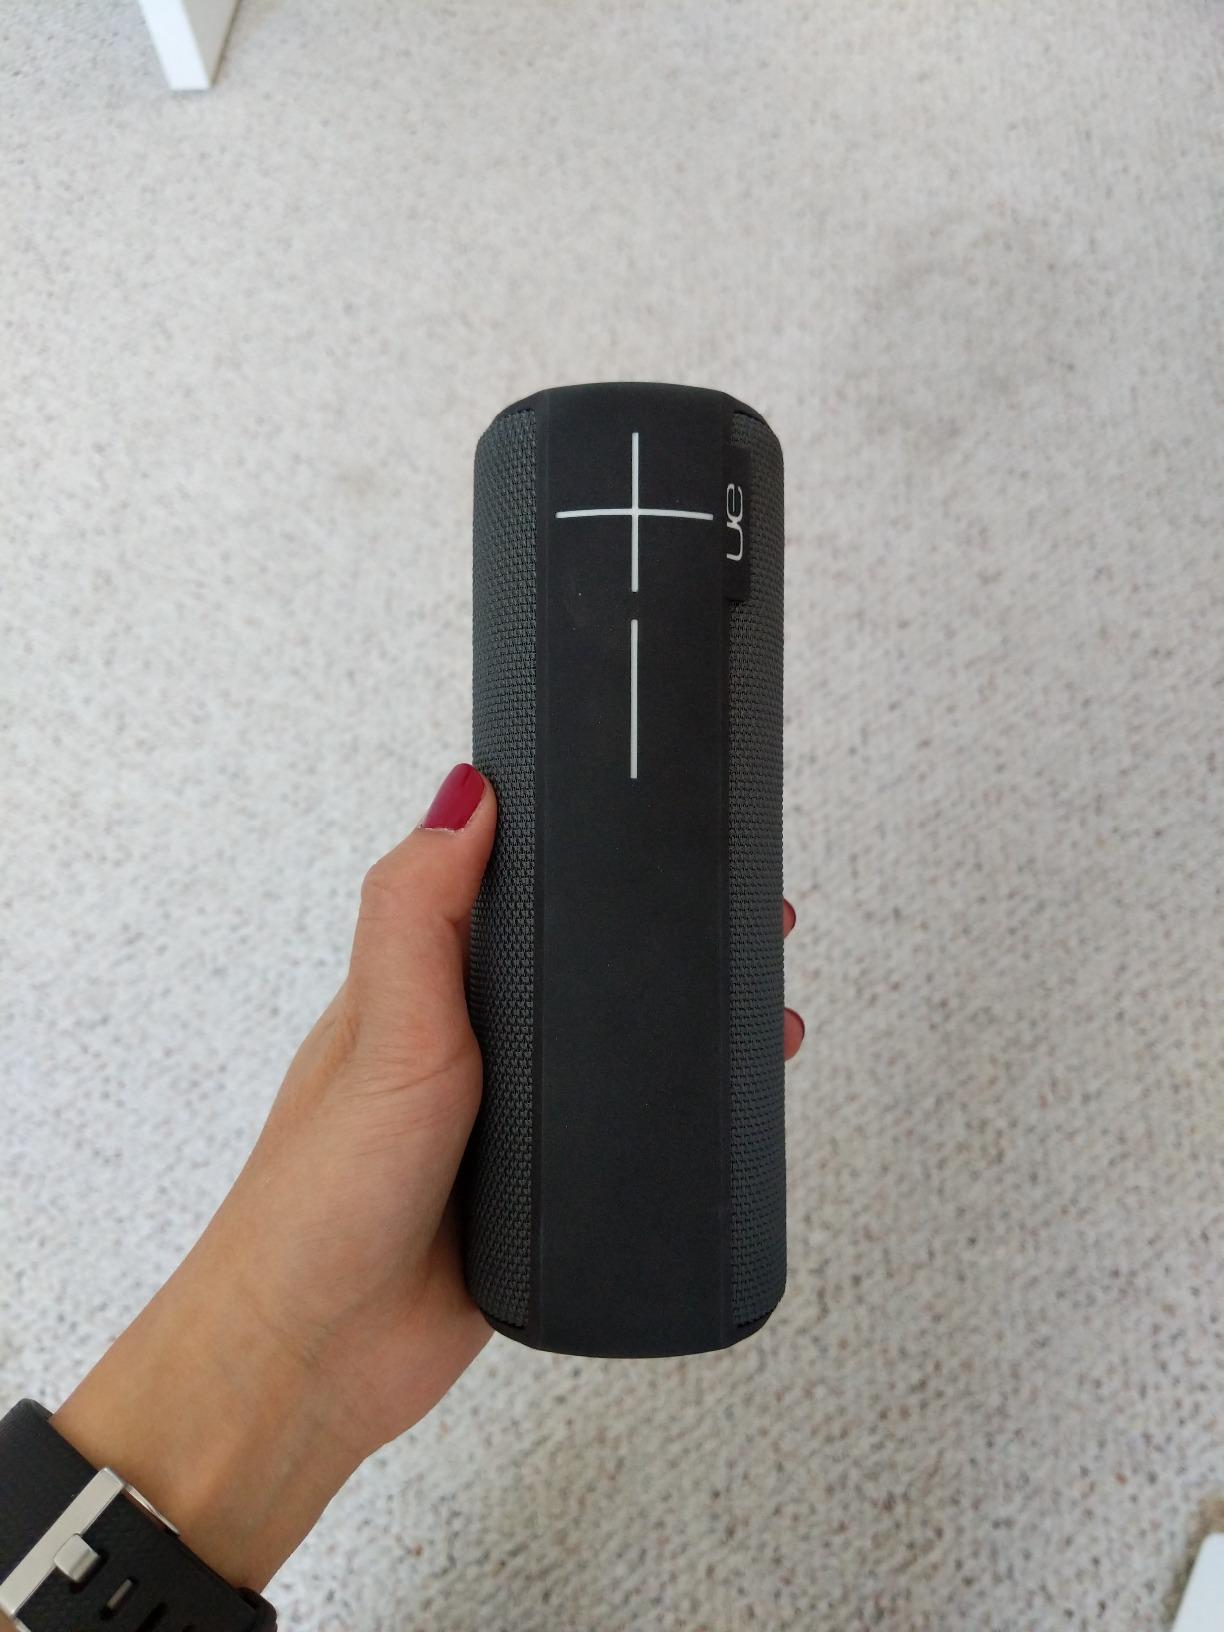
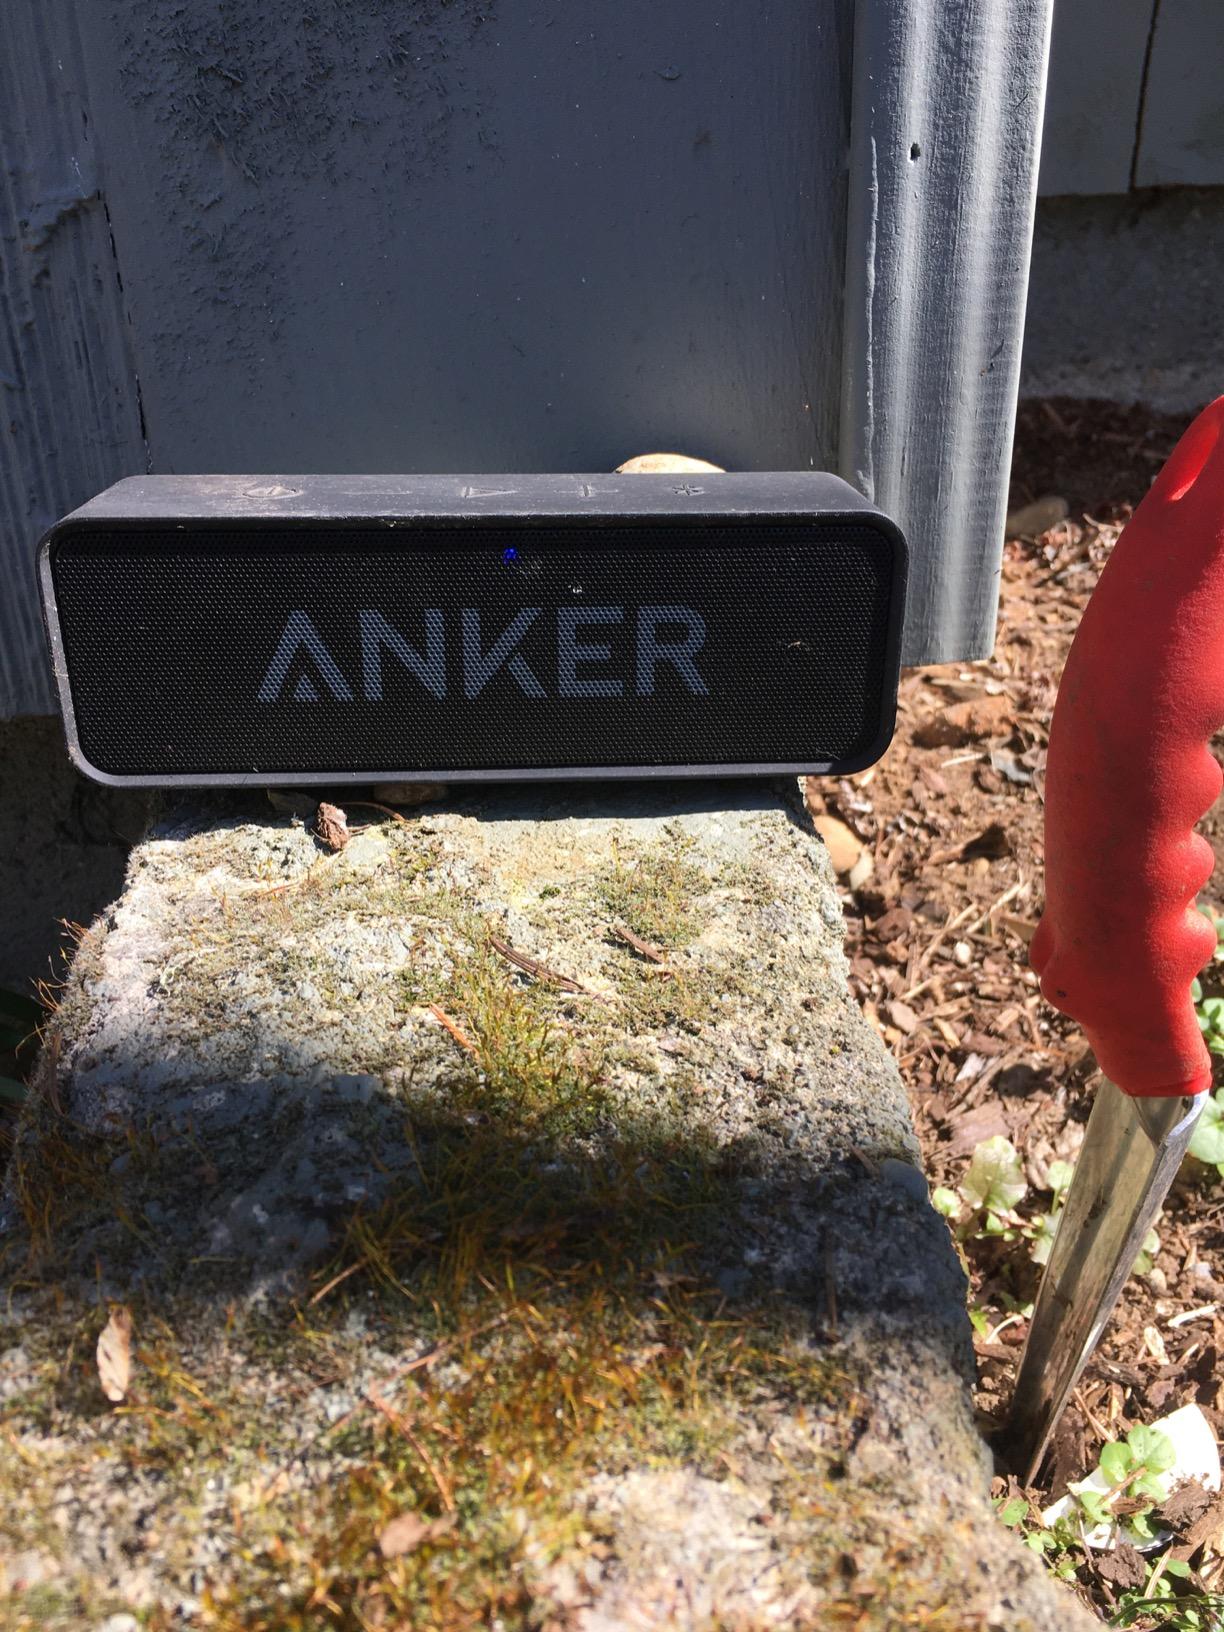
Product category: speaker
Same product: no